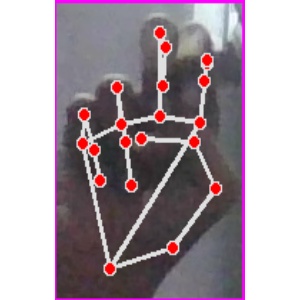
अक्षर: ह